A Sequel to the Yellow Millet Dream

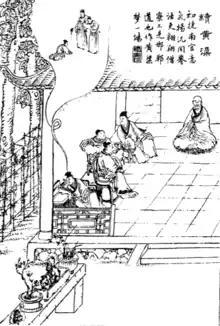
19th-century illustration from "Xiangzhu liaozhai zhiyi tuyong" ("Liaozhai Zhiyi" with commentary and illustrations; 1886)

"A Sequel to the Yellow Millet Dream", also translated as "Dr Tsêng's Dream", is a short story written by Chinese author Pu Songling in "Strange Tales from a Chinese Studio" (1740). The story revolves around an ambitious scholar whose dreams of becoming prime minister apparently come true, and his subsequent fall from grace. Inspired by previous works of the same genre, "A Sequel to the Yellow Millet Dream" was received favourably by literary critics.